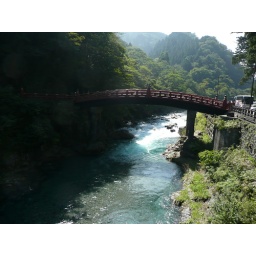
Reconstruction of bridge (Shin-kyo) where a monk Shodo Shonin was carried across the river by two serpents